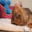
Label: dog